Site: brandenburg
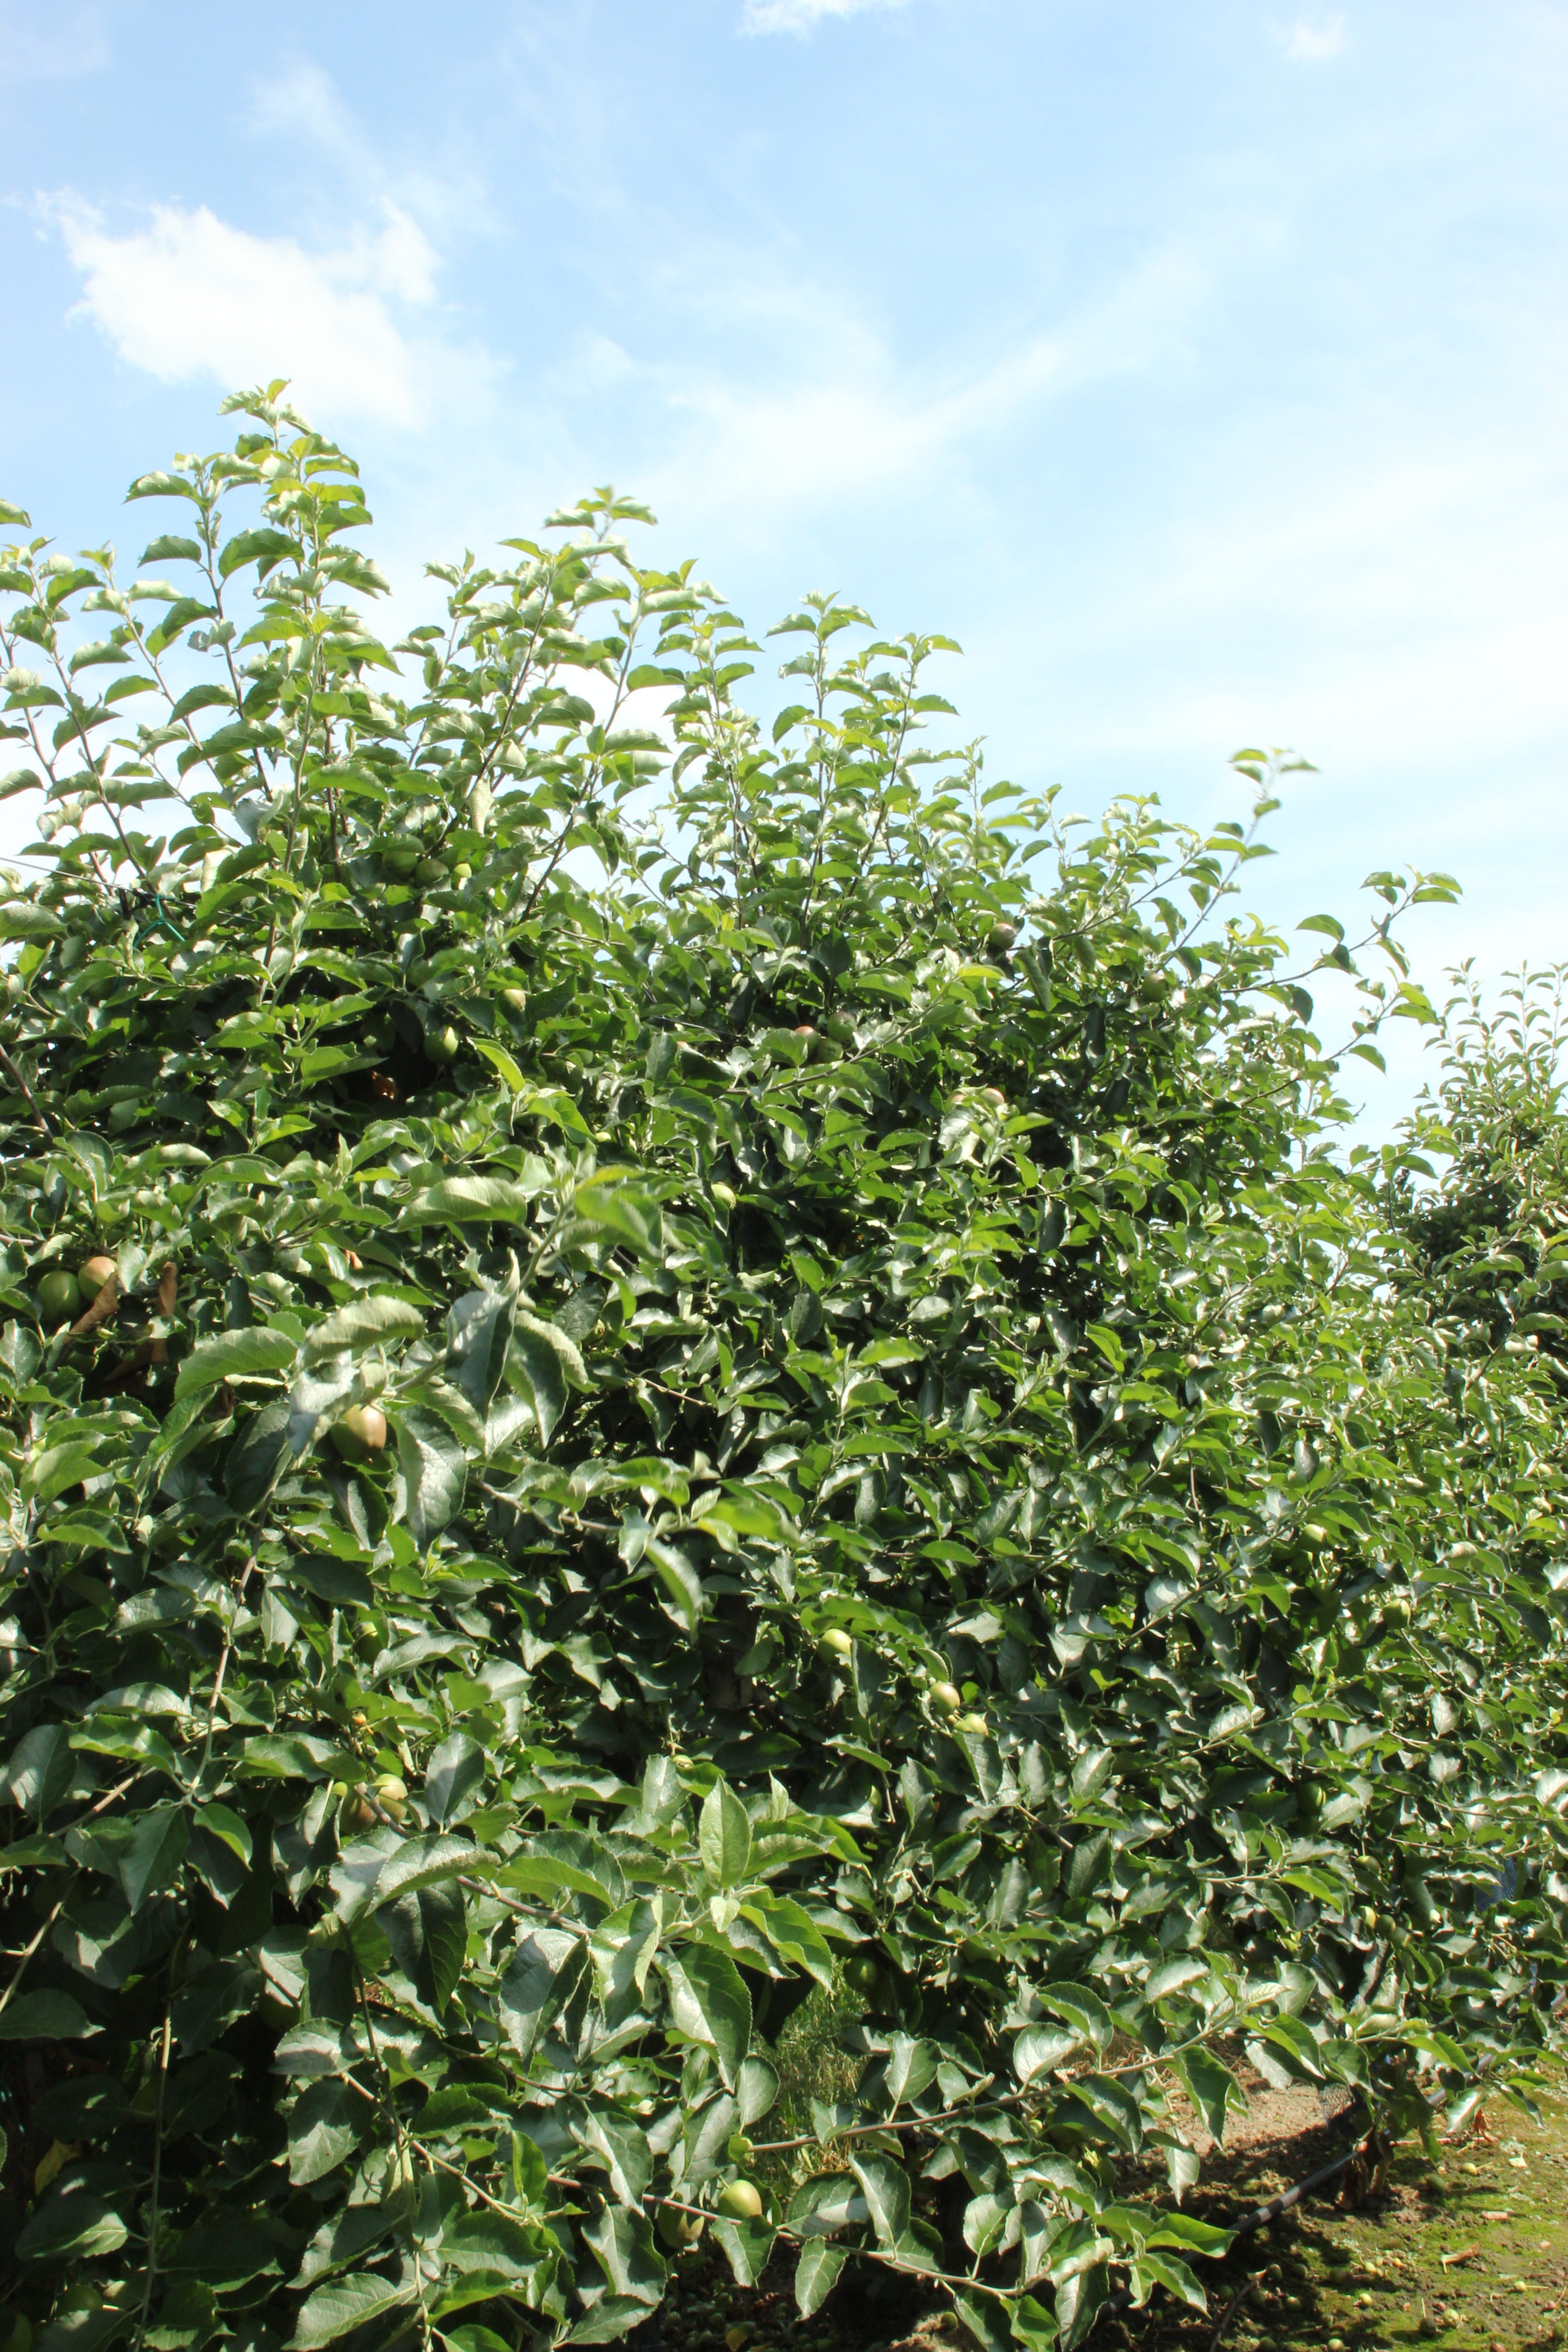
Growth stage (BBCH 74): Development of fruit